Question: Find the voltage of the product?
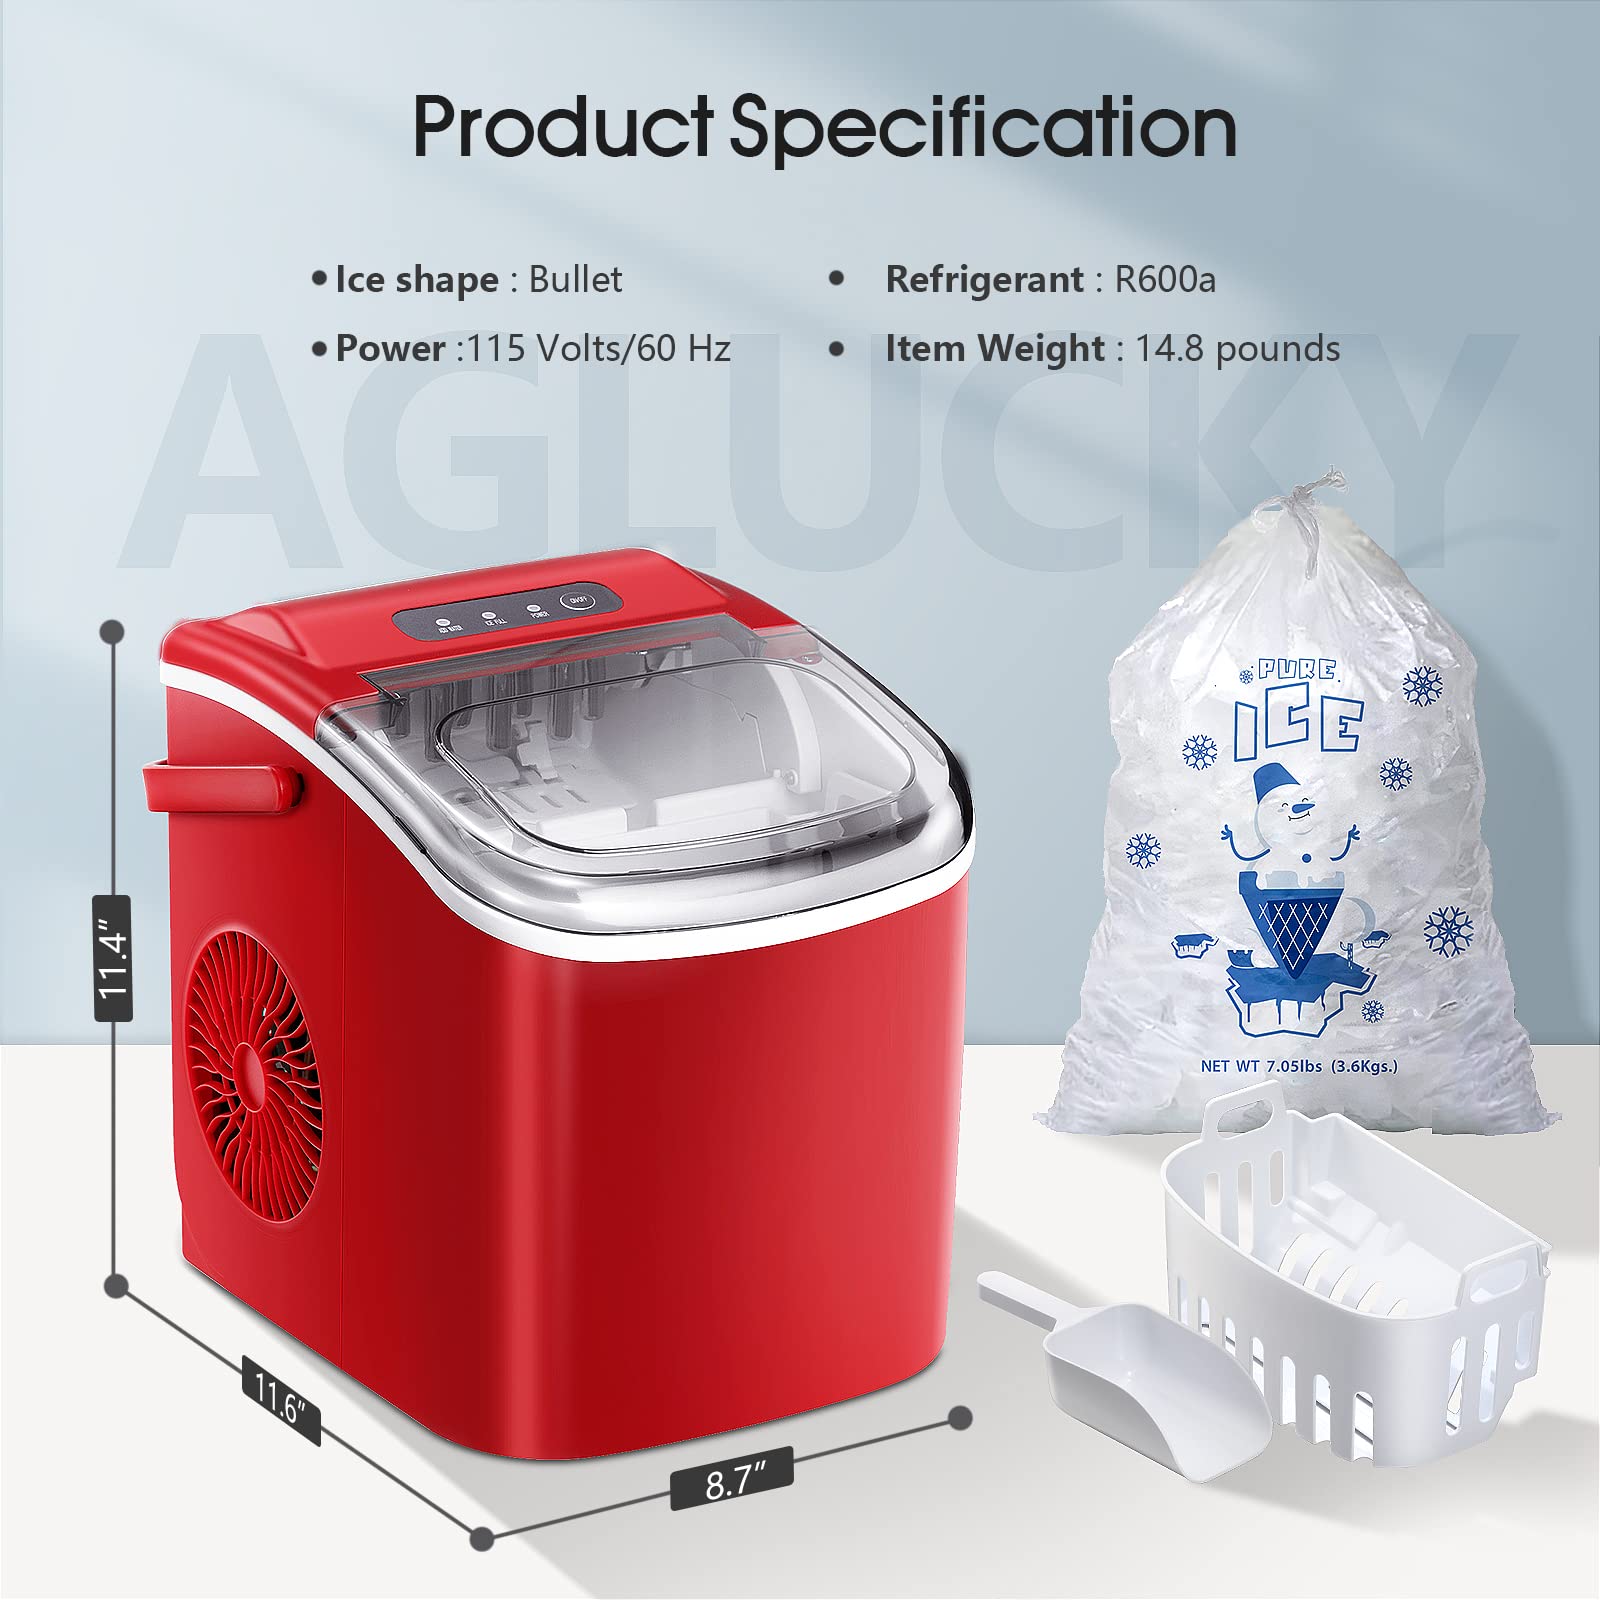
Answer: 115.0 volt